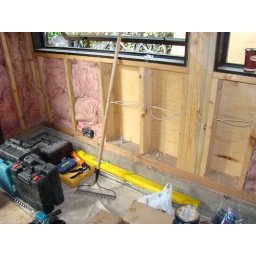
207--Electrical under SW kitchen window